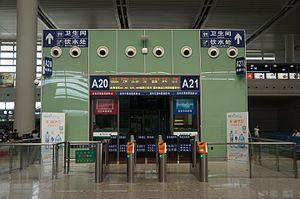
Le réseau de transport ferroviaire en Chine est devenu le deuxième du monde avec plus de 130 000 km de voies en décembre 2018 dont près de 29 000 km de voies à grande vitesse et le premier en termes de voies électrifiées avec 87 000 km de ligne, soit 68,2 % de son réseau. La longueur du réseau a ainsi été multiplié par cinq depuis 1949.